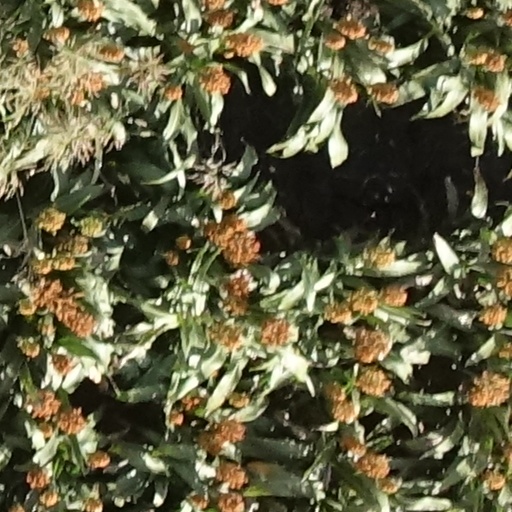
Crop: sorghum